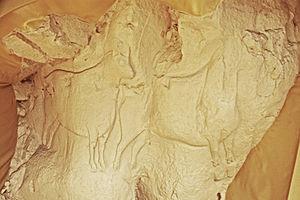
Le Roc-aux-Sorciers est un abri sous roche orné recélant des sculptures monumentales pariétales datées du Paléolithique supérieur. Il est situé sur la commune d'Angles-sur-l'Anglin, dans la Vienne. Les œuvres pariétales sont plus précisément attribuées au Magdalénien moyen.
Cet article recense une partie des monuments historiques de la Vienne, en France.
Cet article recense les monuments historiques français classés en 1955.